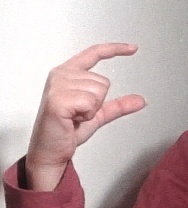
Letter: dal